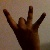
The image shows a hand gesture representing the number 8 in Indian Sign Language.